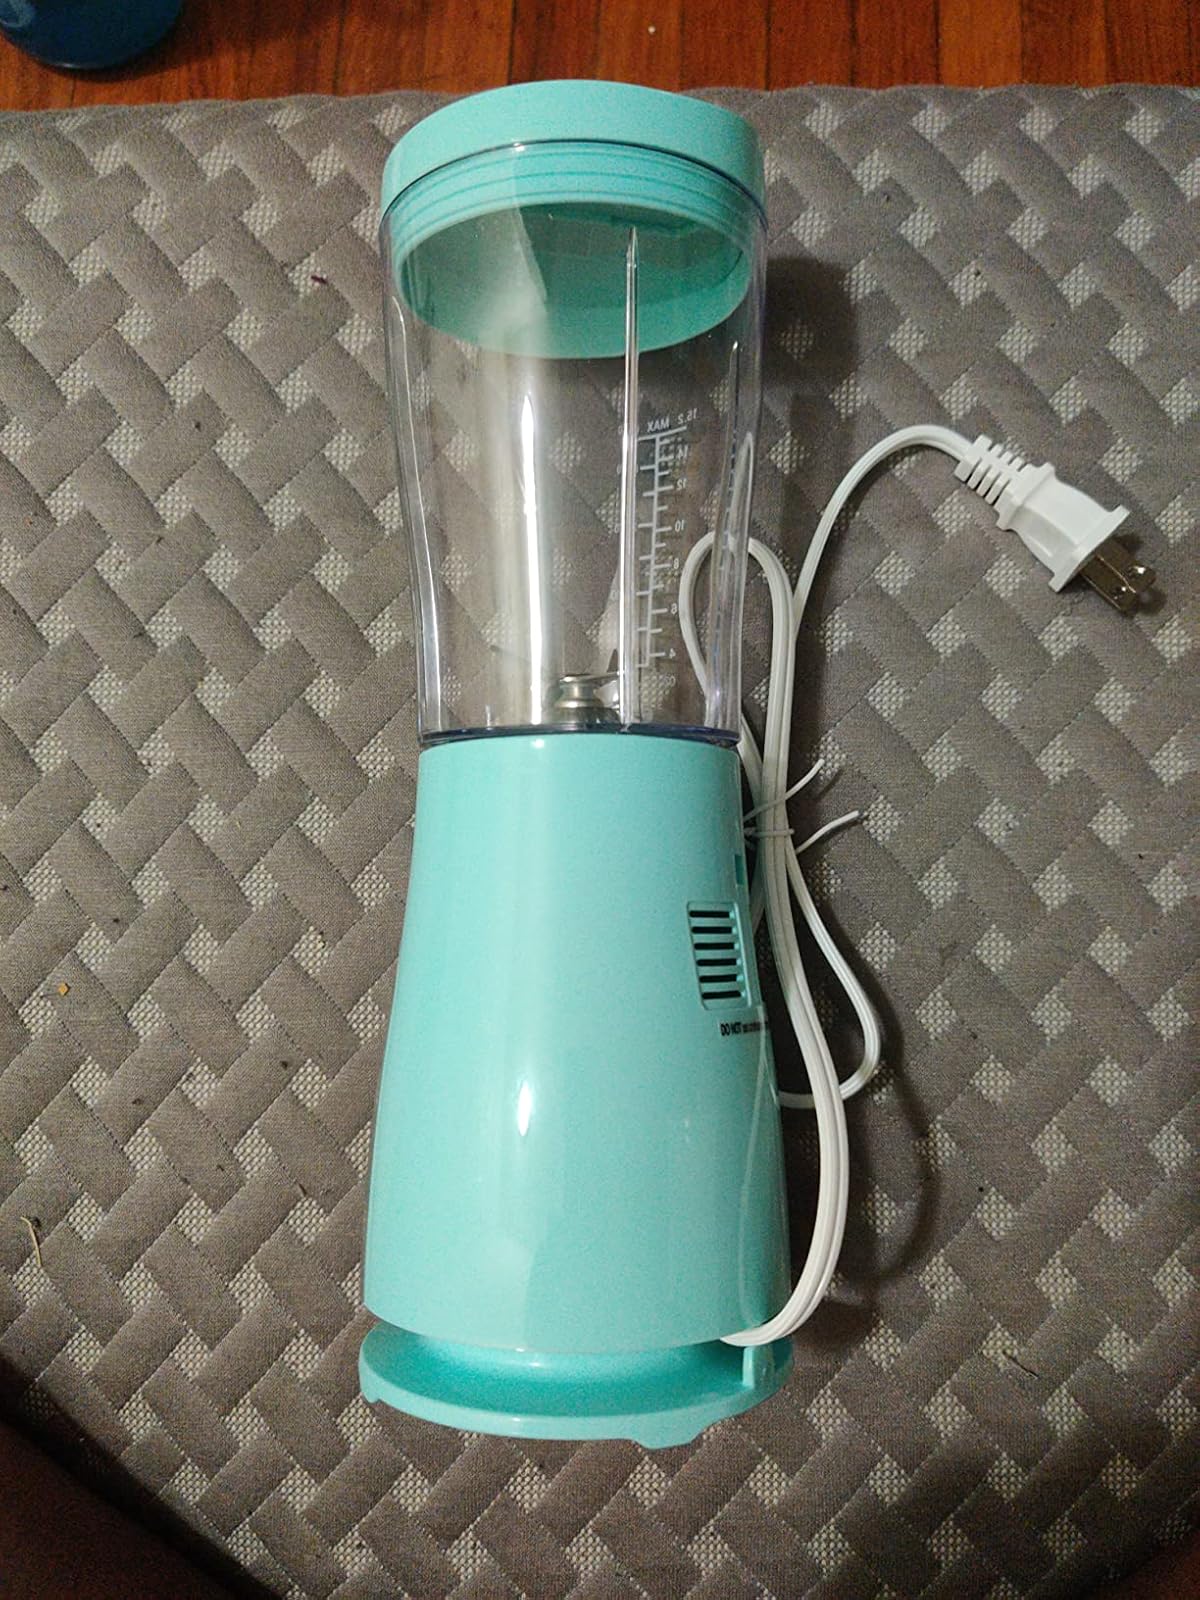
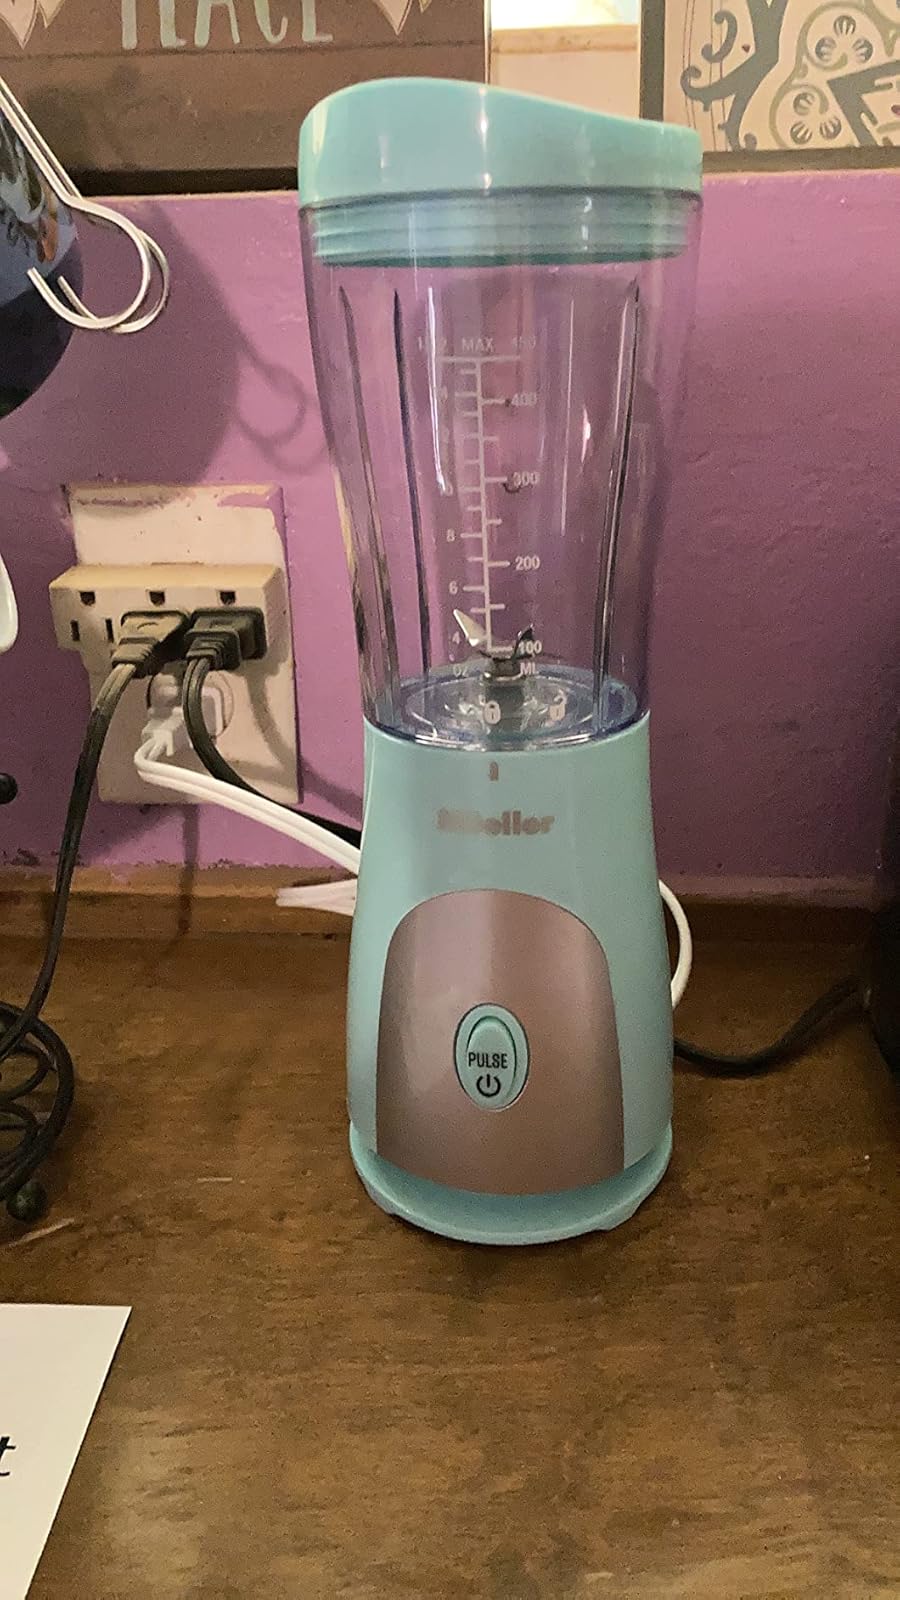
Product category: items_blender
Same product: yes